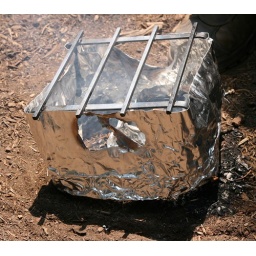
We learned Chad's new stove heats water very quickly but also burns everything around it.